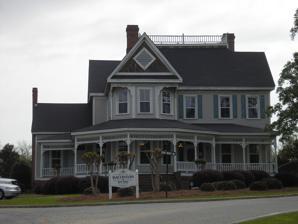
Building: George W. Jackson House
Country: United States of America
Year built: 1898
Historic house in Georgia, United States United States historic place George W. Jackson House U.S. National Register of Historic Places Show map of Georgia Show map of the United States Location 333 E. Walton St. (was formerly 102 S. Jackson St. ), Baconton, Georgia Coordinates 31°22′30″N 84°09′11″W / 31.375077°N 84.152922°W / 31.375077; -84.152922 Area 19 acres (7.7 ha) Built 1898 Architectural style Late Victorian MPS Baconton MRA NRHP reference No. 83003595 Added to NRHP December 1, 1983 The George W. Jackson House , in Baconton, Georgia , is a historic house built in 1898 that now serves as Baconton's city hall .  It was listed on the National Register of Historic Places in 1983. The main house was built in 1898 in Late Victorian style.  It is a two-story frame house on a brick pier foundation. Back of house The house was occupied by George Washington Jackson (1845-1914) then Eulelia Peacock Jackson (1854-1932). The east side of the town of Baconton was developed from land owned by G.W. Jackson, and centered around the Methodist Church to which Jackson belonged. The house is on a slight rise at what was, in 1983, the east end of Walton Street; U.S. Highway 19 was to its east beyond a pecan grove. By 2013, Walton Street was continued and divided to go on both sides of the house and connect to the highway;  the street and a gas station/convenience store property and a commercial store property facing the highway infringe upon the former historic property. It was one of a number of Baconton area historic properties and districts that were evaluated for NRHP listing in 1983. The 1983 listing included five contributing buildings and one contributing site on 19 acres (7.7 ha). By 2017, development has changed the general area somewhat since the house was listed in 1983.  Back then, there were pecan groves stretch on the east, south, and northeast of the house; in 2017 there are baseball fields northeast of the Walton St. & Jackson St. intersection that seem not to have been present in 1983. In 1983 there were several dilapidated one-story outbuildings: a barn, a wagon shed, and a crib.  And there was a one-story cook's house with two exterior brick chimneys, located on Jackson Street south of the main house. By 2013, the outbuildings are not apparent in Google satellite or street view, suggesting they are gone. References Wikimedia Commons has media related to George W. Jackson House .